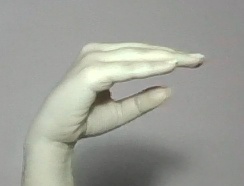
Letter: jeem